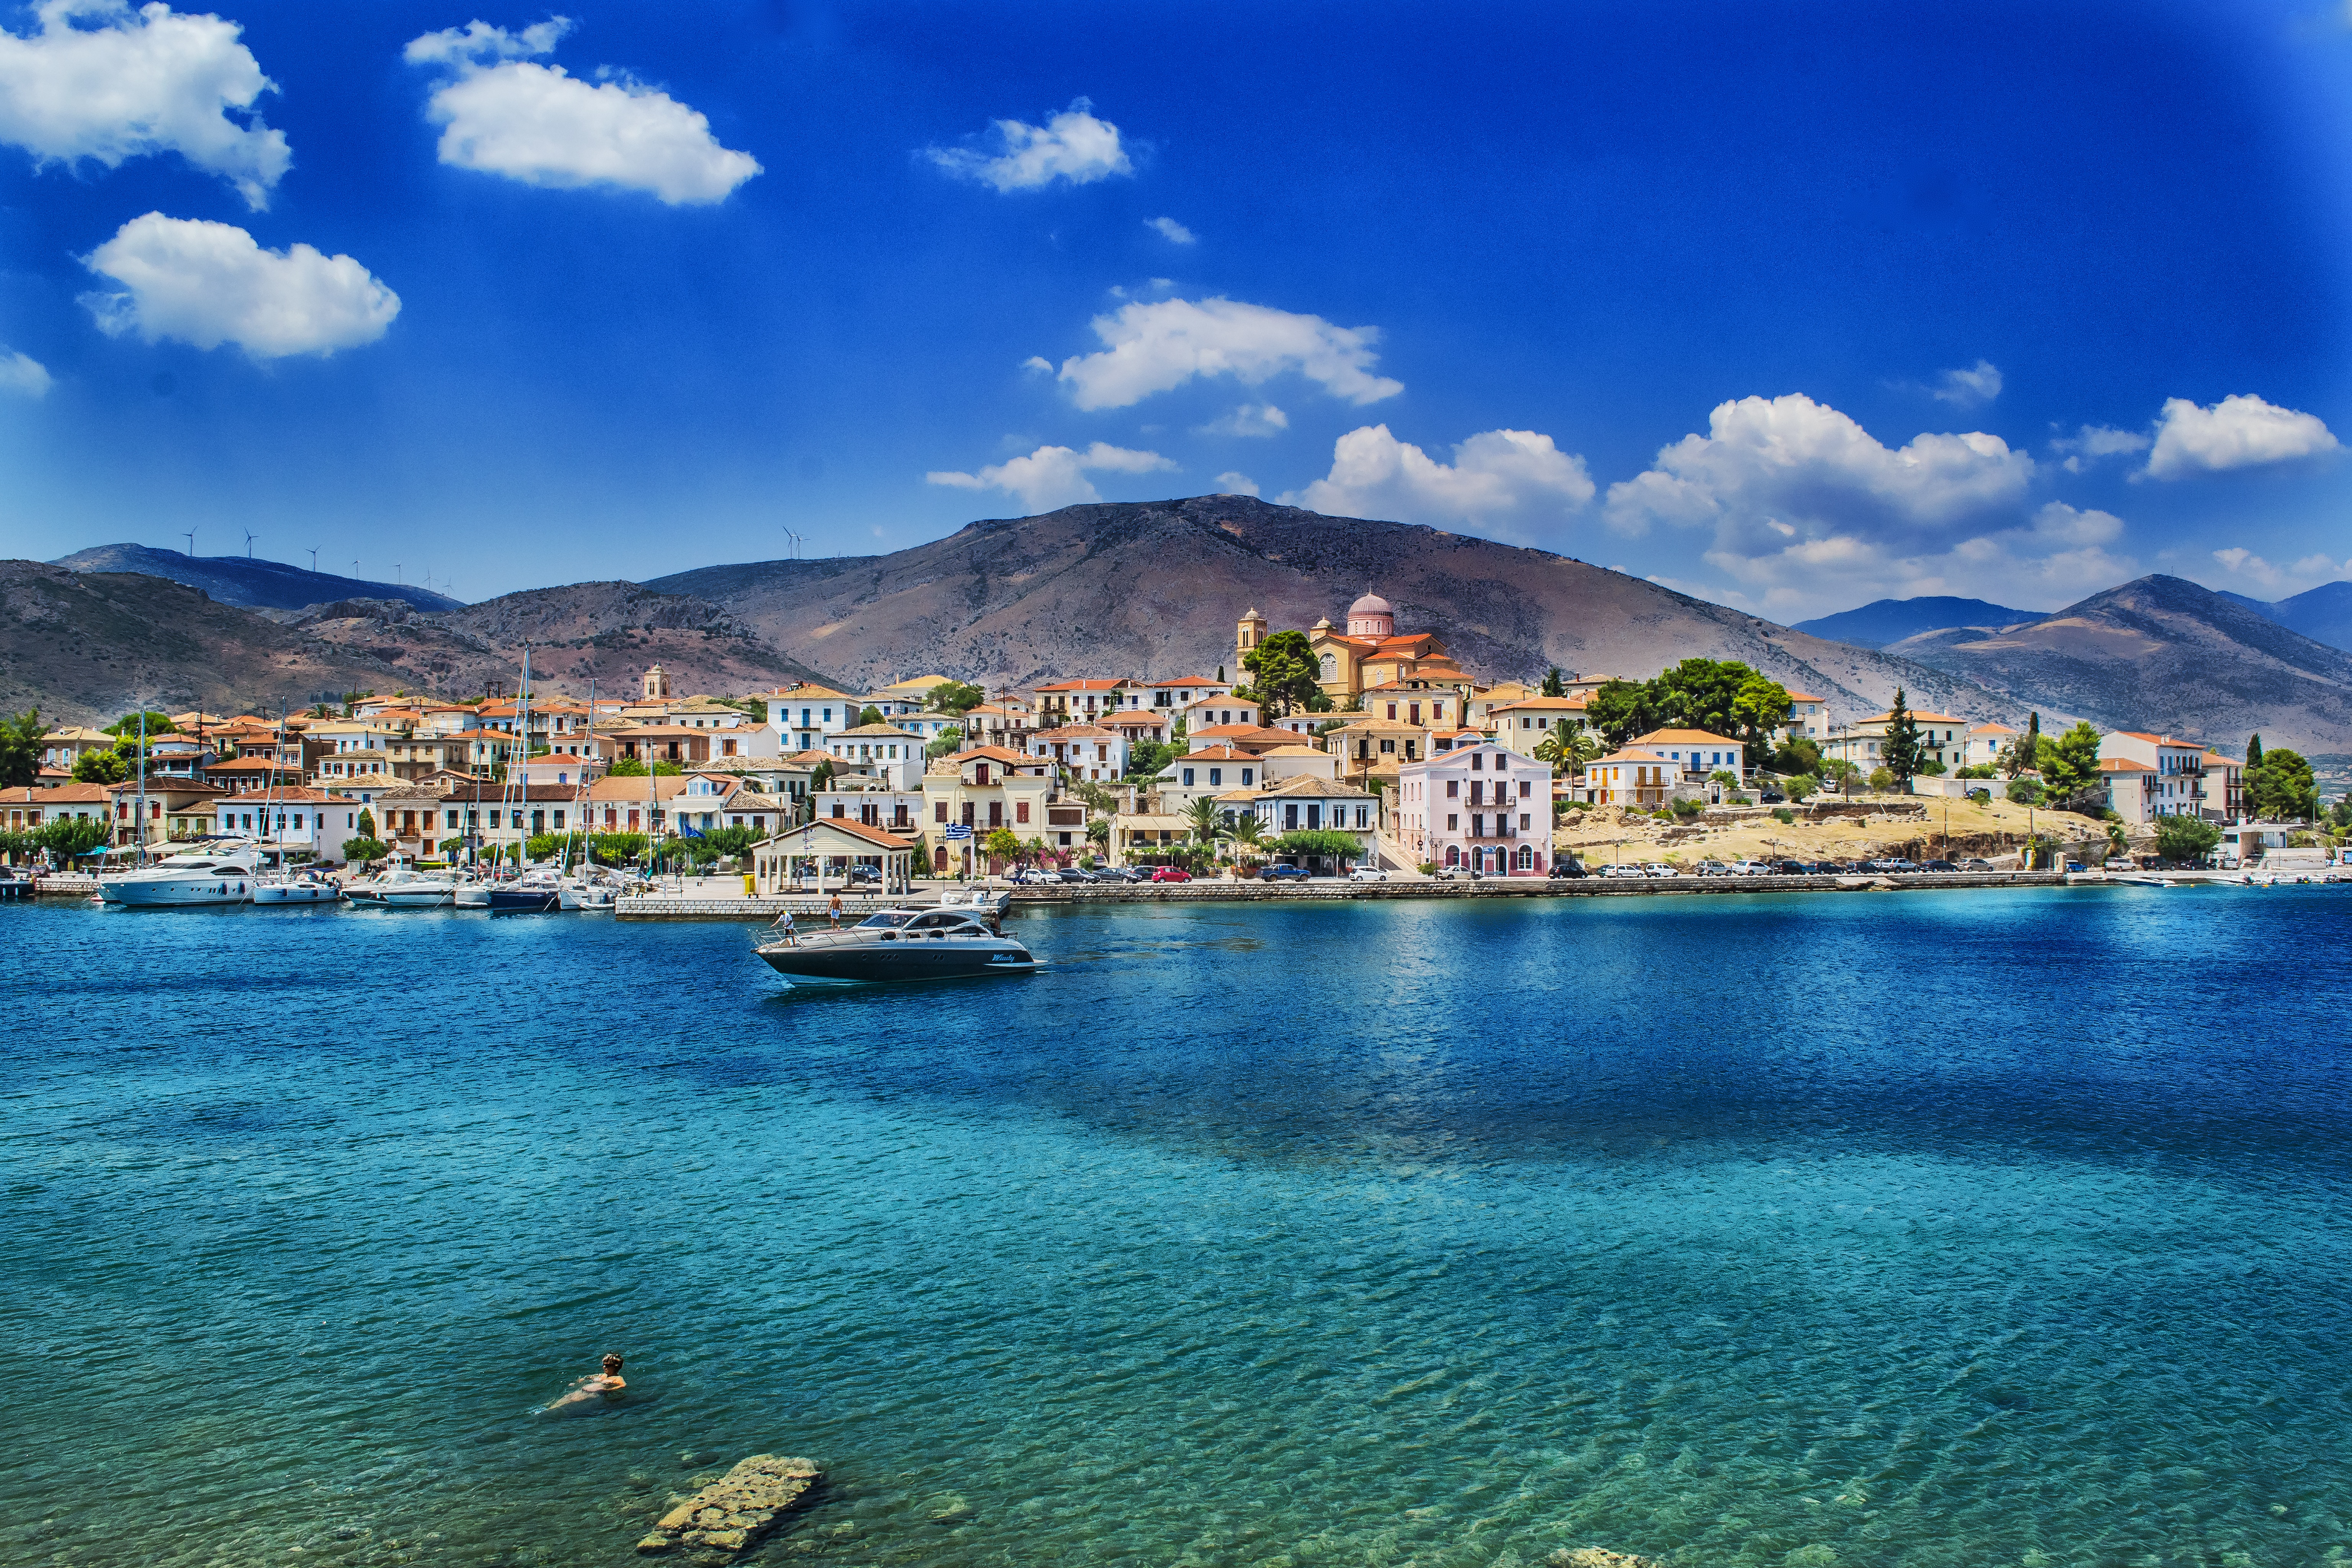
landscape, sea, coast, water, nature, ocean, horizon, mountain, cloud, sky, shore, lake, town, city, summer, vacation, europe, cove, inlet, mediterranean, scenic, scenery, holiday, lagoon, calm, bay, island, romantic, peninsula, blue, marina, tourism, resort, greece, caribbean, tropics, traditional, cape, aegean, beautiful landscape, computer wallpaper, promontory, galaxidi, coastal and oceanic landforms, mount scenery